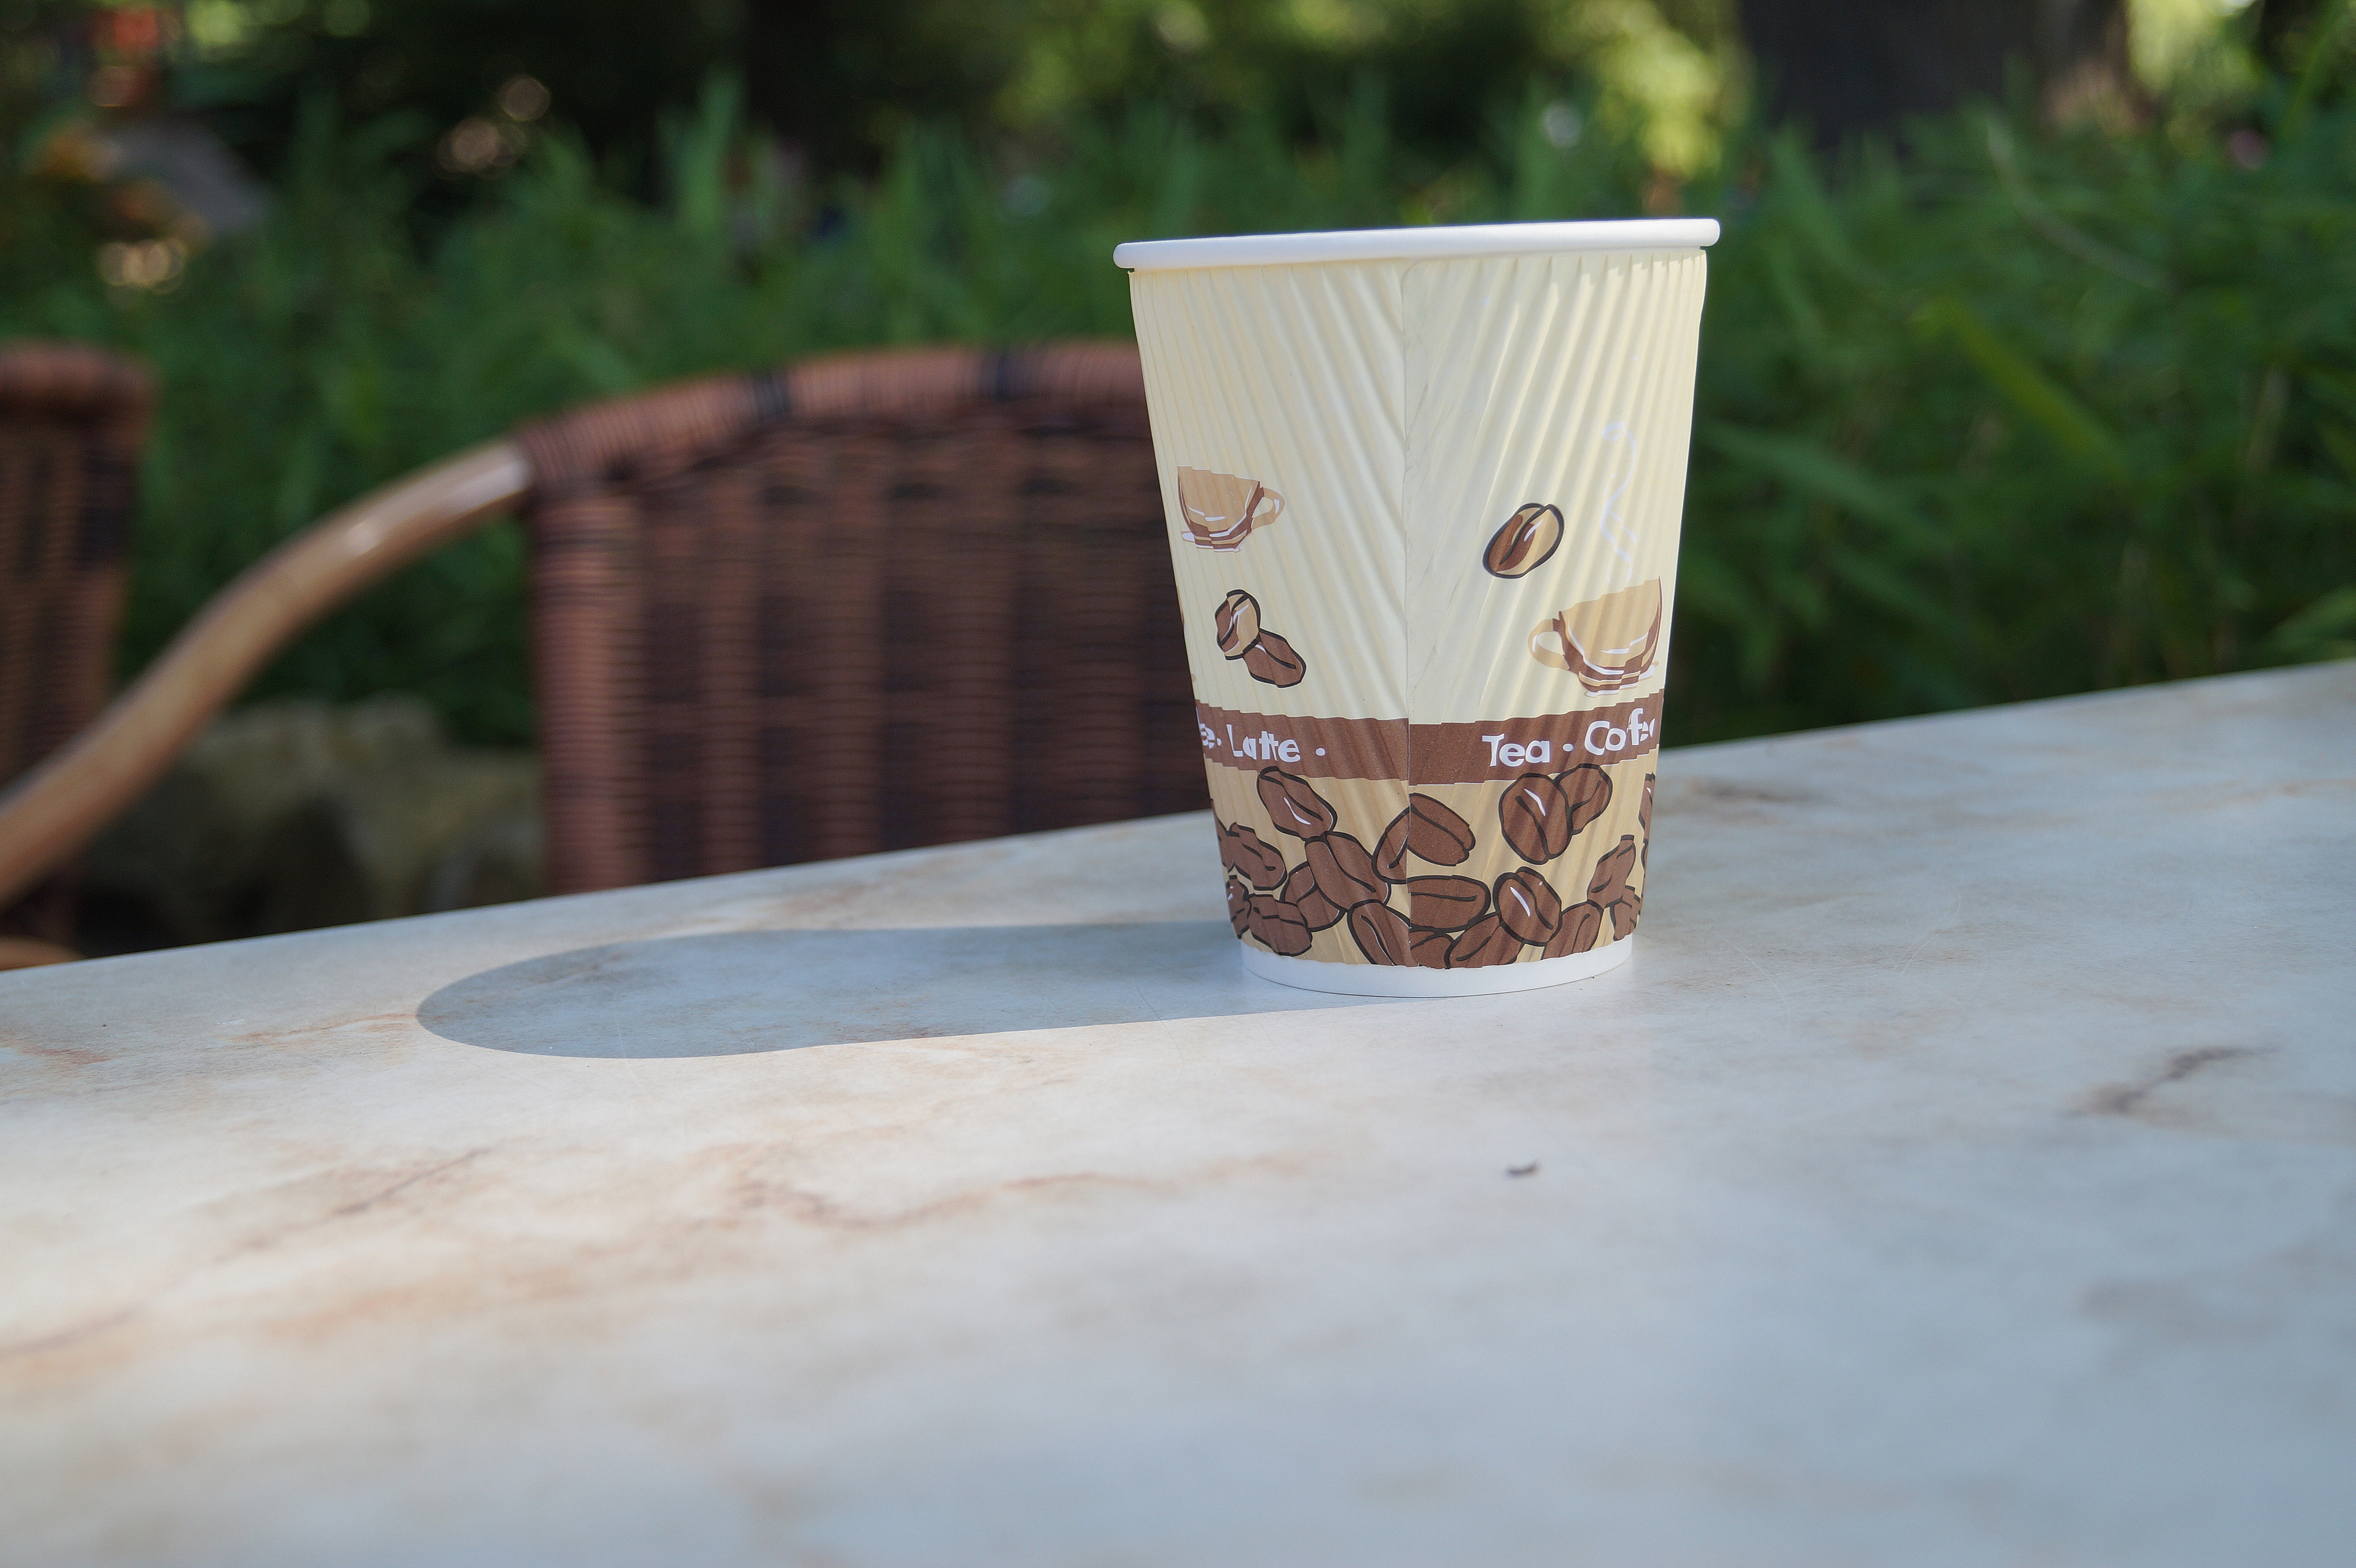
table, coffee, wood, glass, cup, ceramic, drink, lighting, material, hot drink, art, break, tee, carving, shape, paper cup